The Penthouse Live!

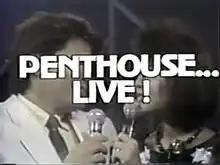
Title card

The Penthouse Live! is a Philippine television variety show broadcast by GMA Radio-Television Arts. It premiered on August 29, 1982. The show concluded on February 15, 1987.